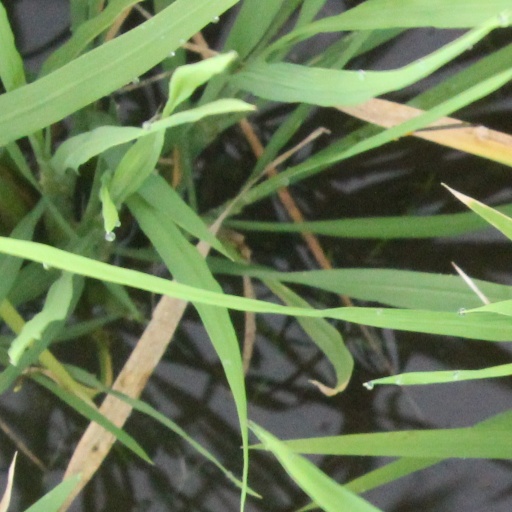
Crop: rice